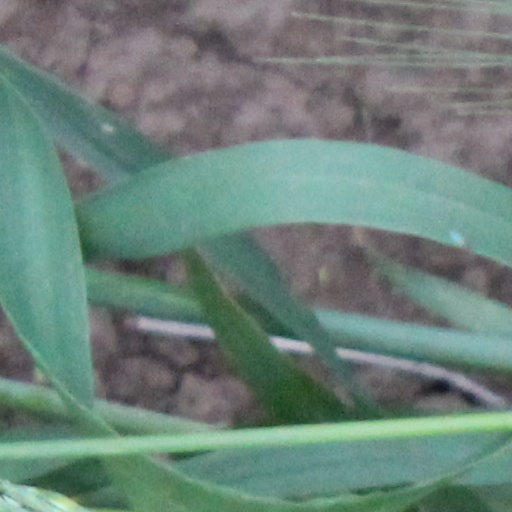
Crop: wheat